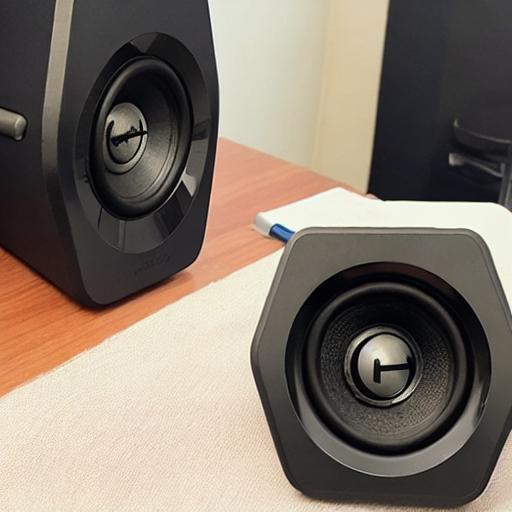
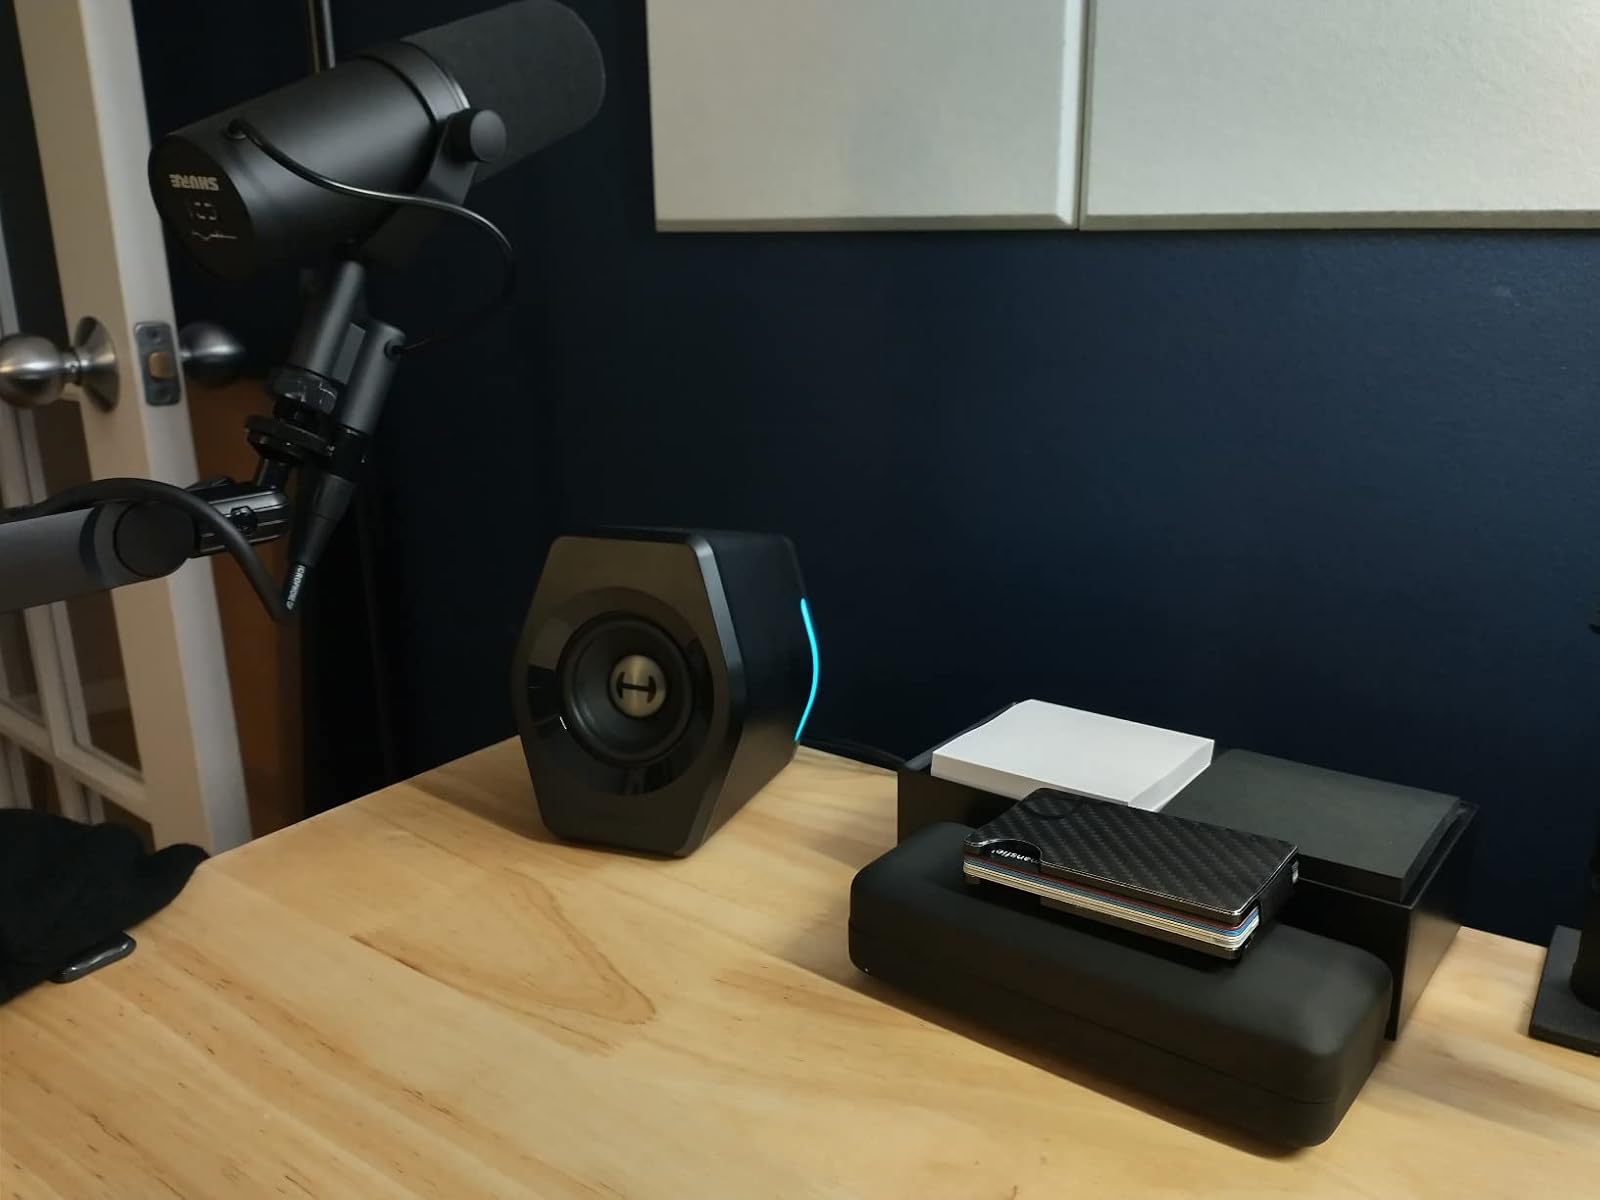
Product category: speaker
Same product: no